Steve Webb

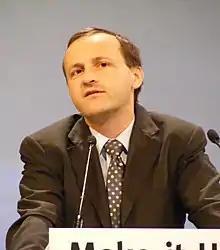

Sir Steven John Webb (born 18 July 1965) is a British pensions commentator who was previously Liberal Democrat Member of Parliament (MP) for Northavon from 1997 to 2010 and for Thornbury and Yate from 2010 to 2015. He was the Minister of State for Pensions in the coalition government of David Cameron.